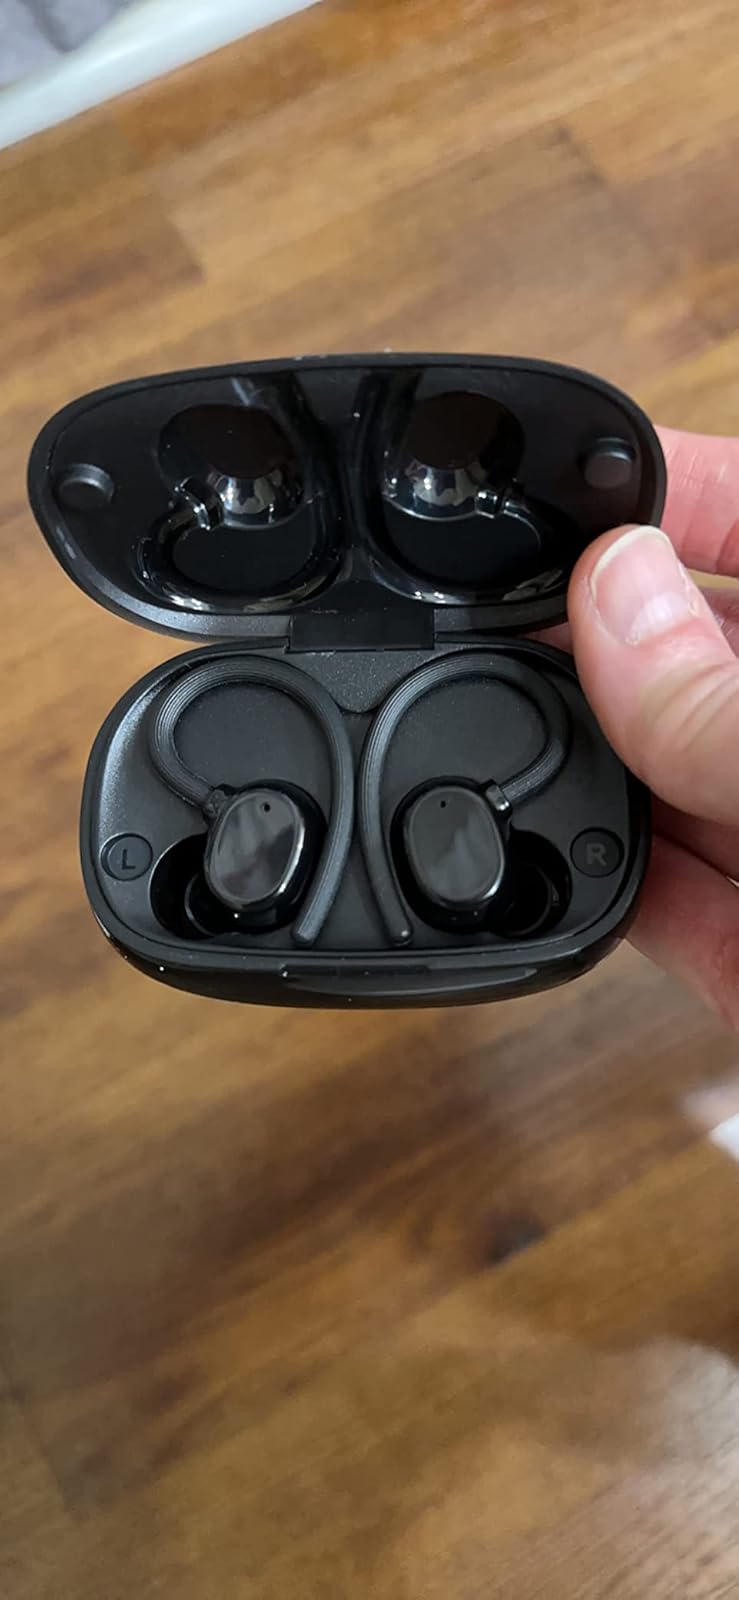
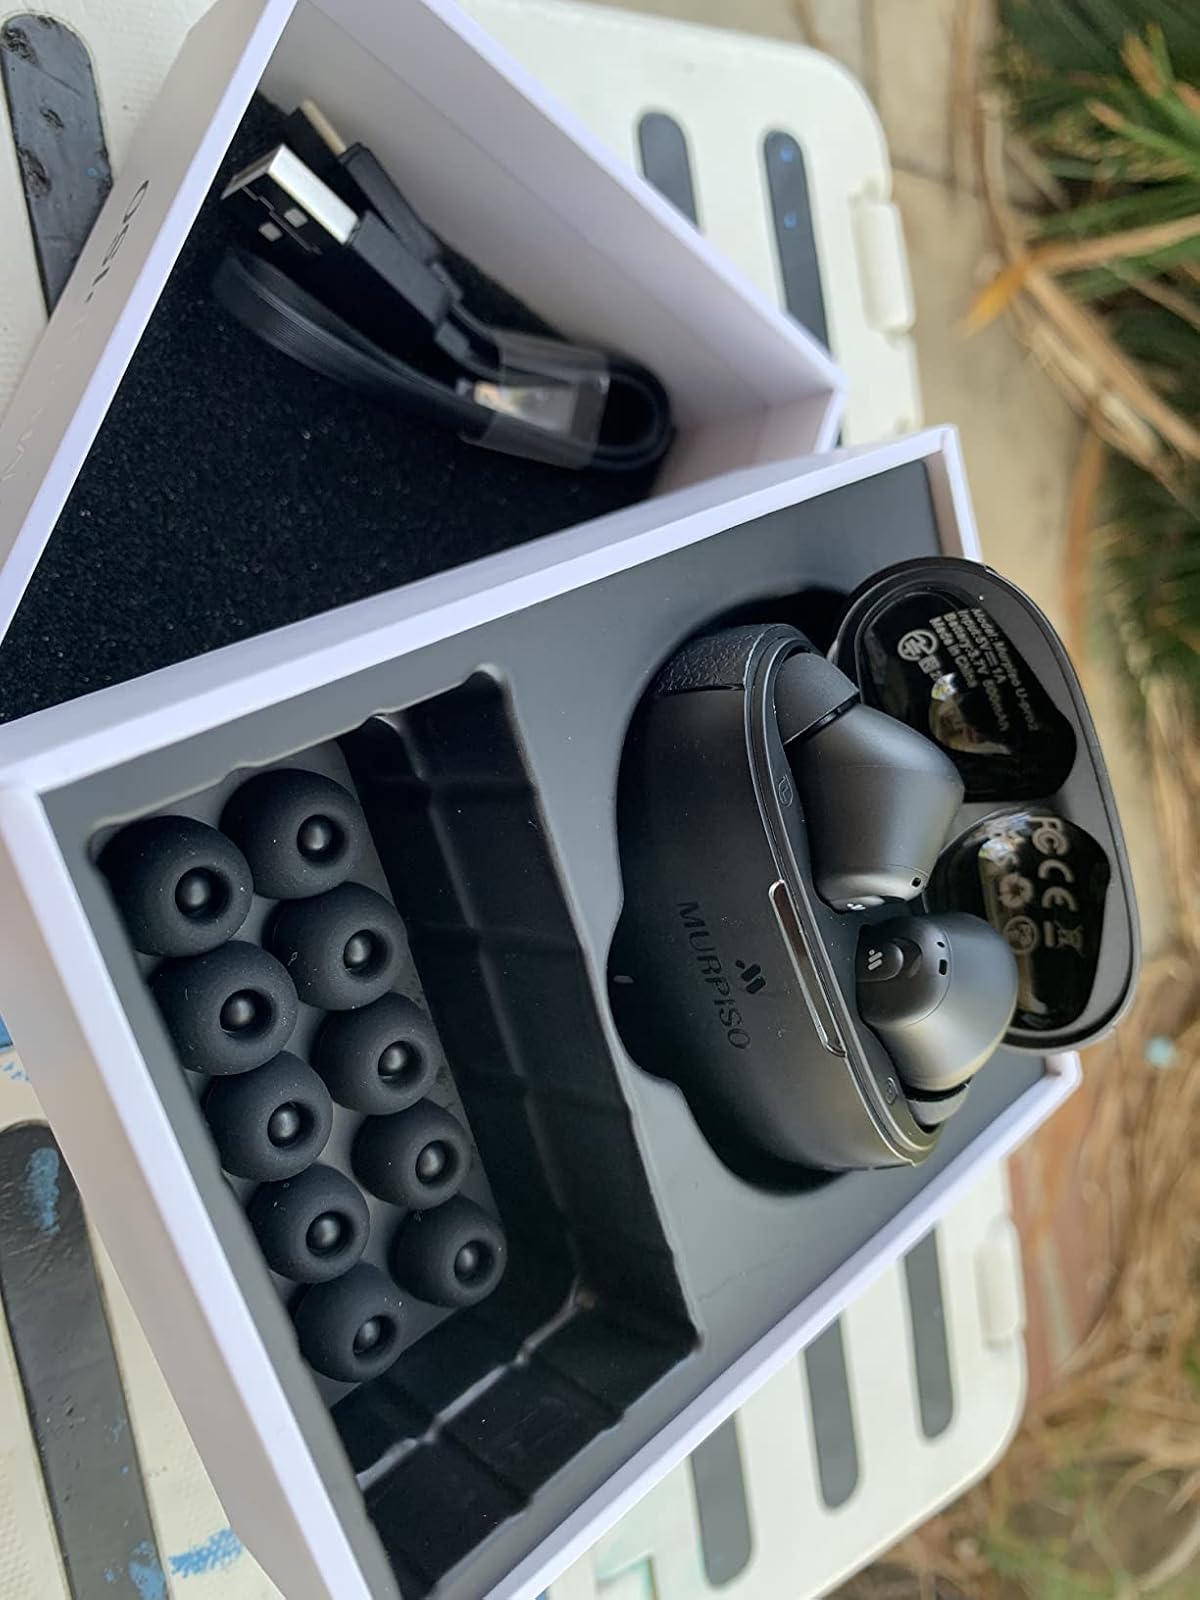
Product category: earbuds
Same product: no